Zvi Lieberman

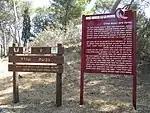
Oded Hill

In 1933, Oded ha-noded was made into a silent film. It was the country’s first full-length feature film for children, produced on a shoestring budget with private financing. Important plot details were changed in the film. Oded is a young sabra who goes on a hike with school friends. When he strays from the others to record his impressions of the landscape he finds himself lost in the wilderness. After a week he reaches an Arab village, teaches the inhabitants to read and write, and finally returns home.